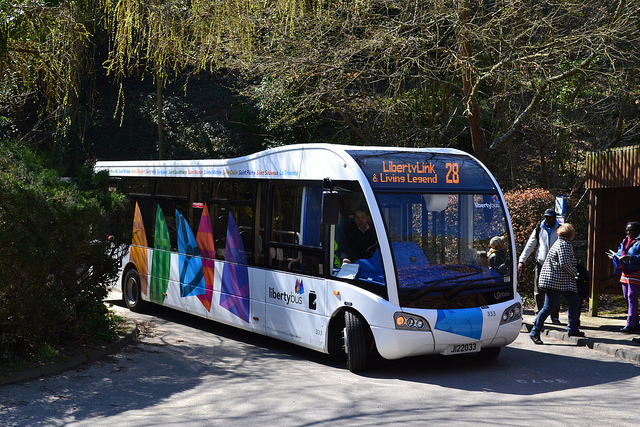
A white bus pulling up to a bus stop.

A city bus driving slowly near a sidewalk.

A large bus taking off while people are walking away from it .

A bus has stopped at a bus stop.

A city bus dropping off passengers at a corner.